Edita Hrdá

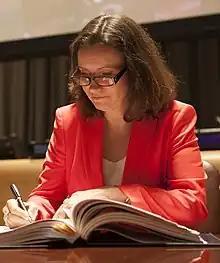
Edita Hrdá in 2013

Edita Hrdá (born 30 December 1963) is a Czech diplomat, Senior Director of the European External Action Service for the Americas from 2015 to 2020 and a permanent representative of the Czech Republic to the European Union from 2020.